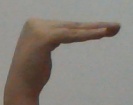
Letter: haa